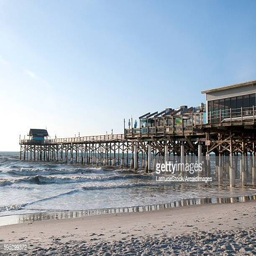
a city is a town on the eastern coast a resort with long stretches of sandy beach .